Moree Gwydir Examiner and General Advertiser

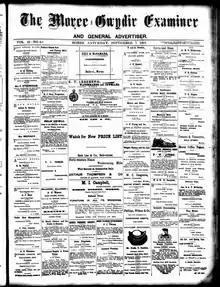
Front page of the "Moree Gwydir Examiner and General Advertiser" on 7 September 1901

The Moree Gwydir Examiner and General Advertiser was a weekly newspaper published in Moree, New South Wales, Australia from 1883 to 1940. During that time it was also known as: "Gwydir Examiner and Moree General Advertiser" from 1883-1899, "Moree Examiner and General Advertiser" from 1899 to 1901, and "The Moree Gwydir Examiner and General Advertiser" from 1901 to 1940.